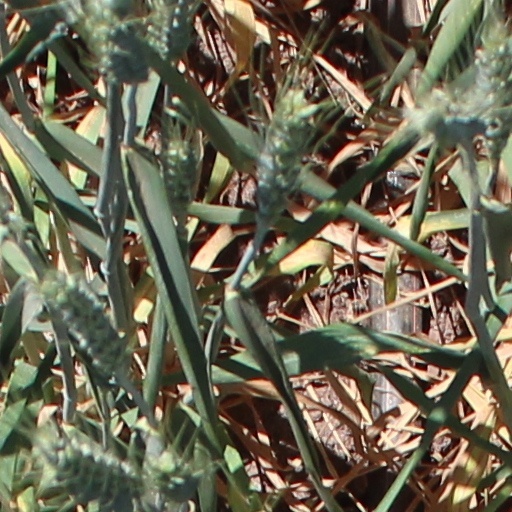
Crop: wheat